Albany Fish Traps

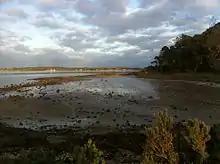
Southern end of Albany Fish Traps at low tide

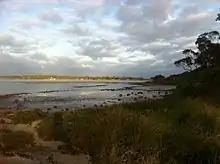
Northern end of fish traps

The Albany Fish Traps, also known as the Oyster Harbour Fish Traps, are a series of fish traps situated in Oyster Harbour near the mouth of the Kalgan River approximately east of Albany in the Great Southern region of Western Australia.